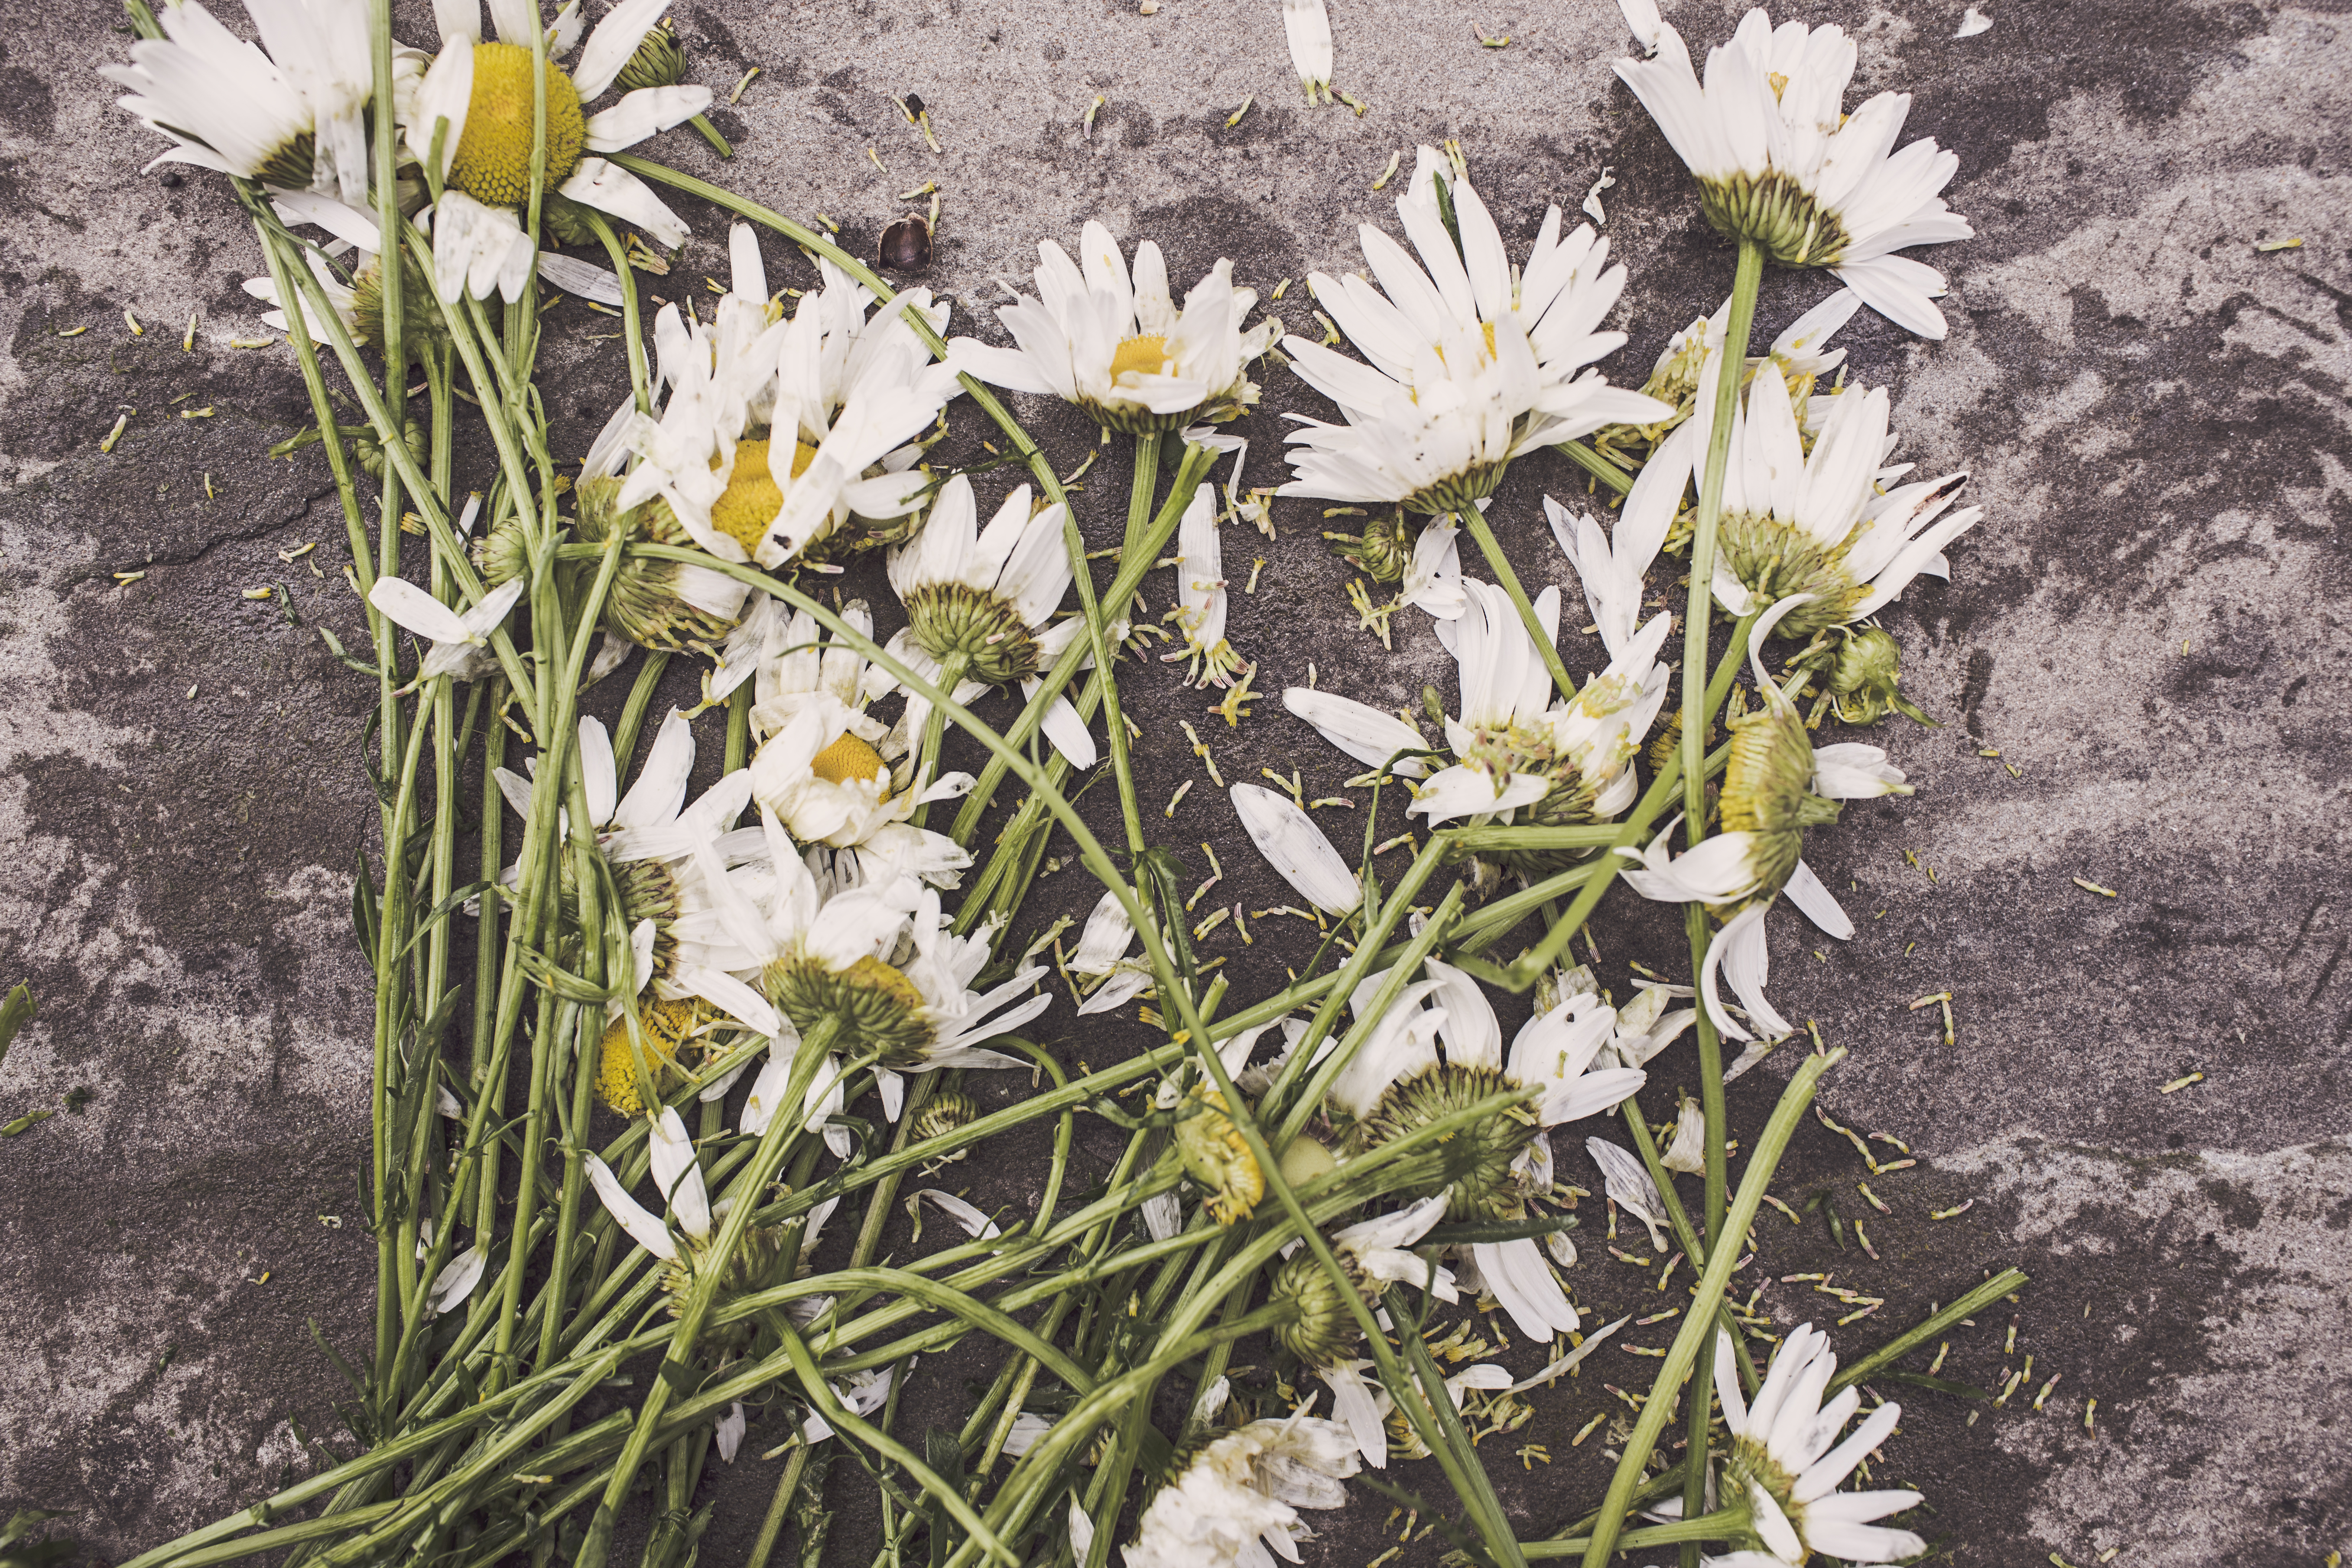
blossom, plant, meadow, flower, botany, decay, garden, dead, death, flora, destroyed, wildflower, flowers, withered, crocus, wilted, marguerites, flowering plant, land plant, trampled down